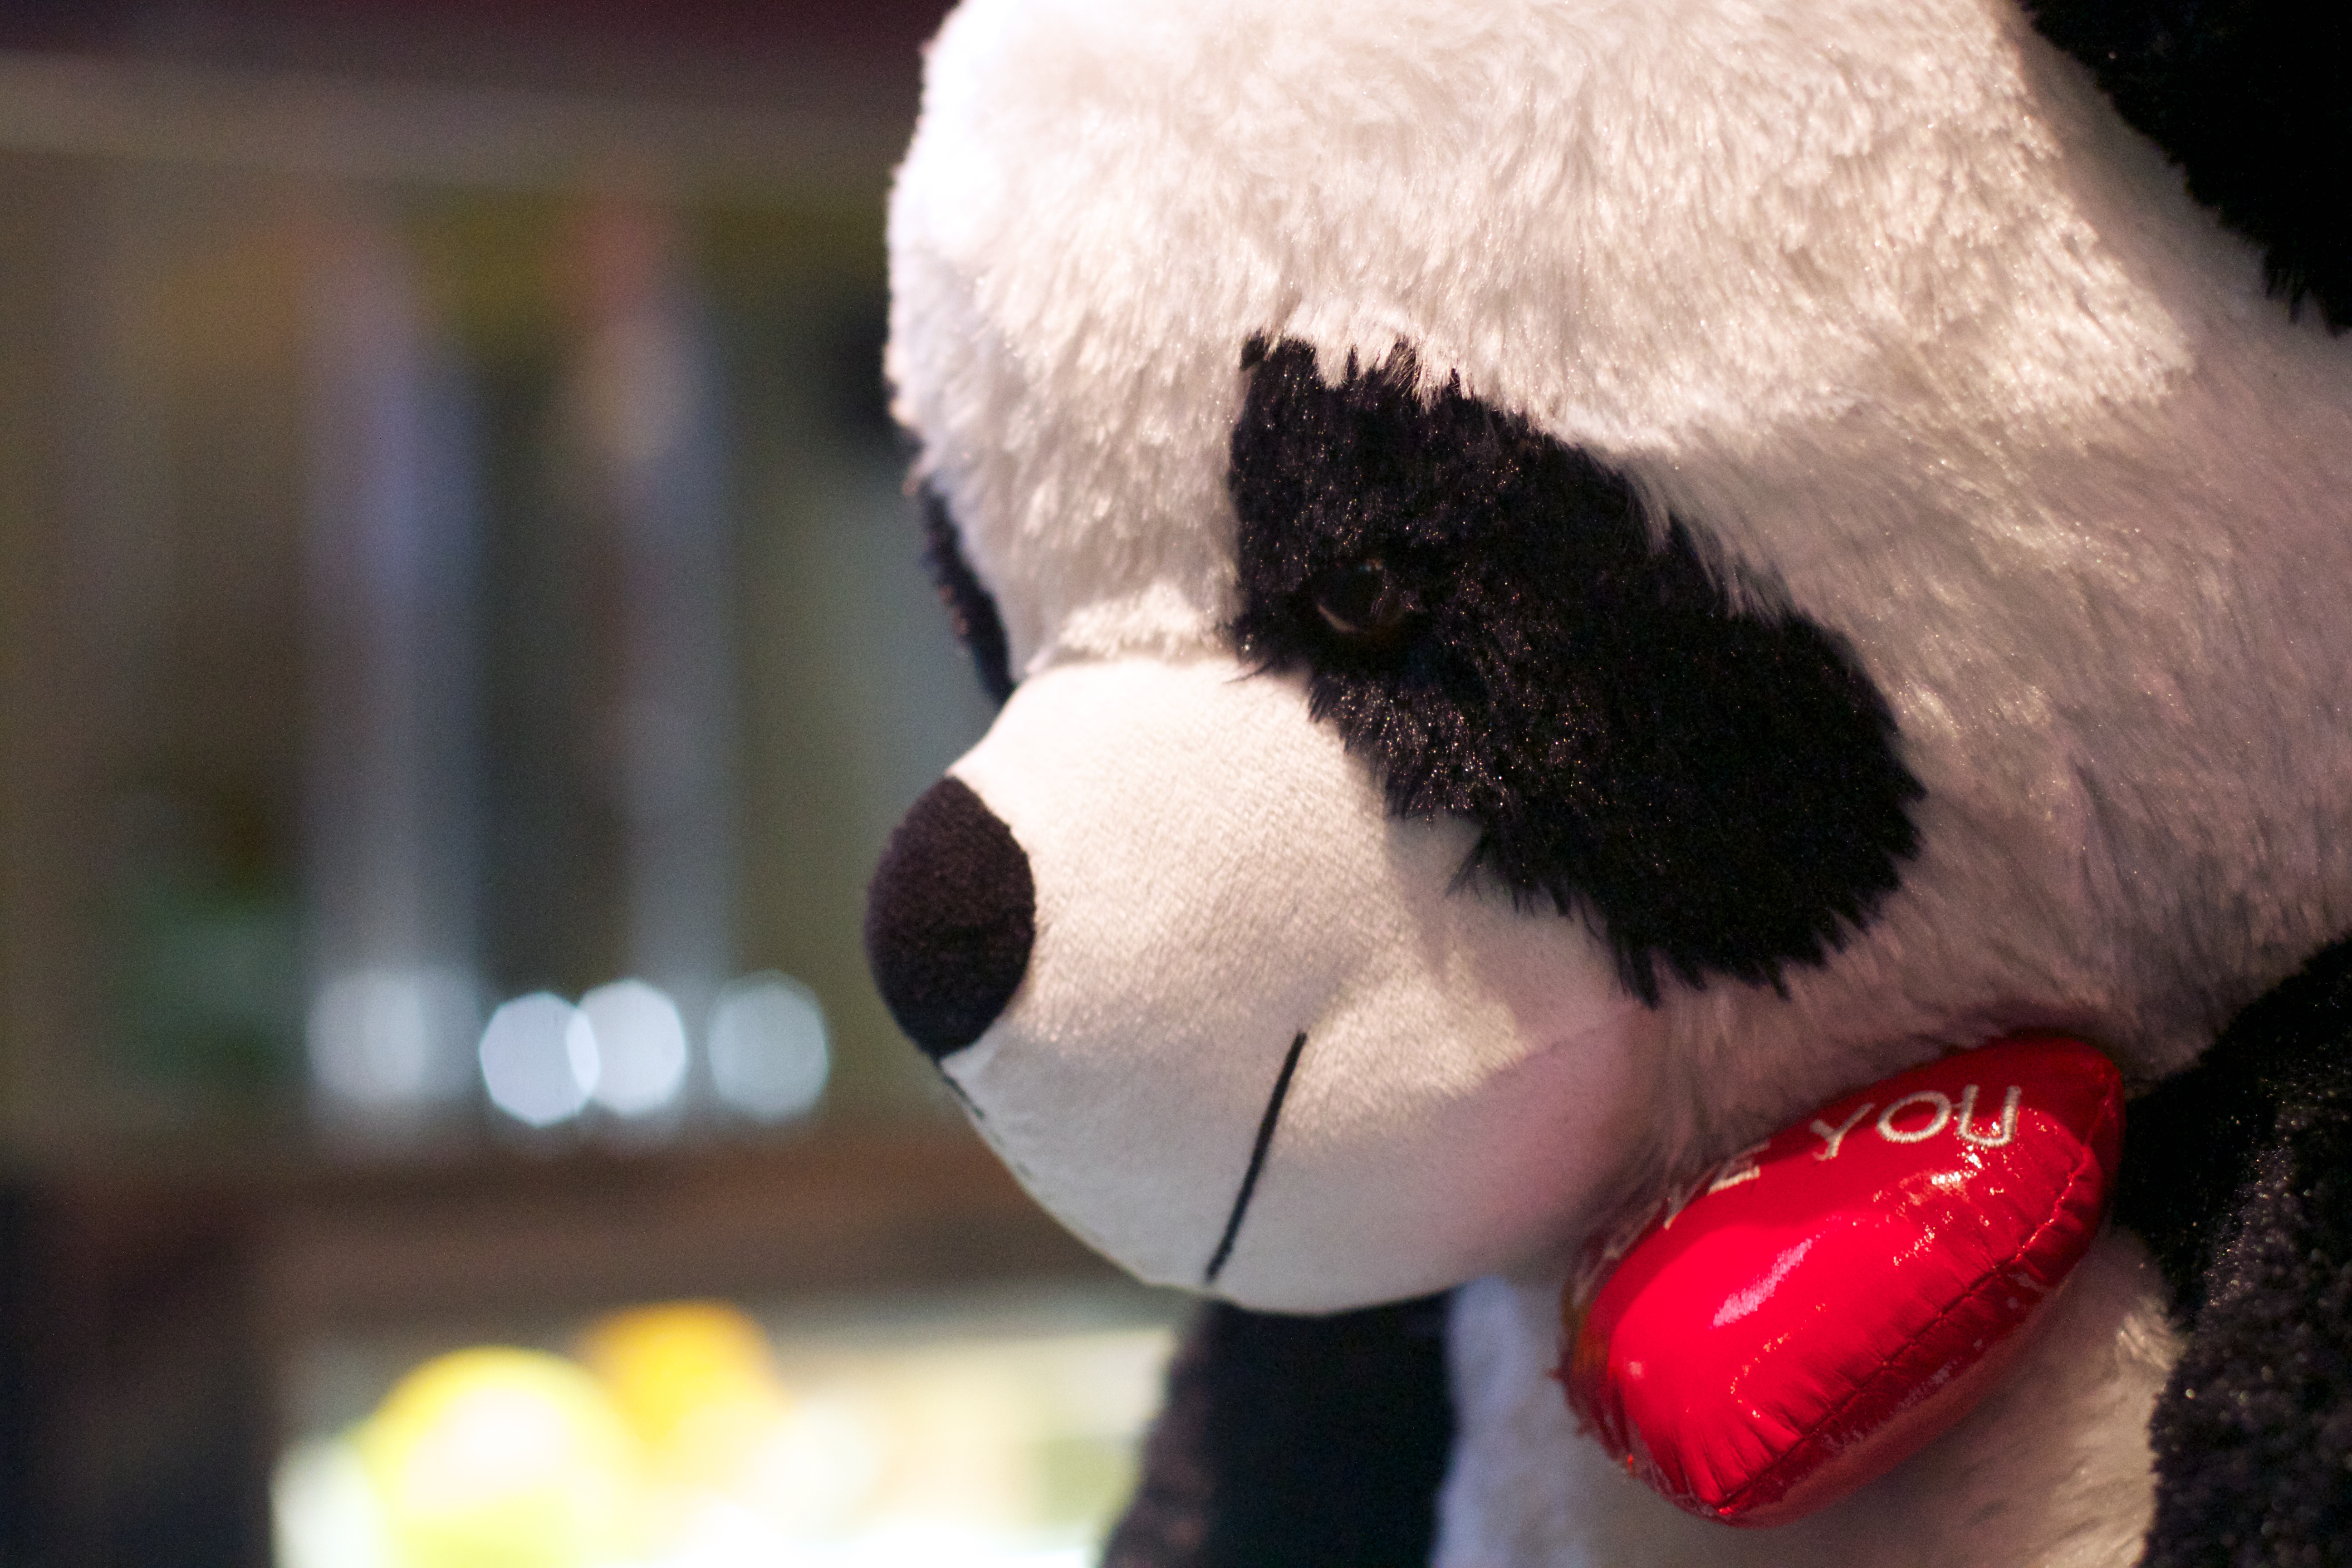
bear, fur, toy, teddy bear, close up, textile, nose, plush, 2013365, giant panda, stuffed toy